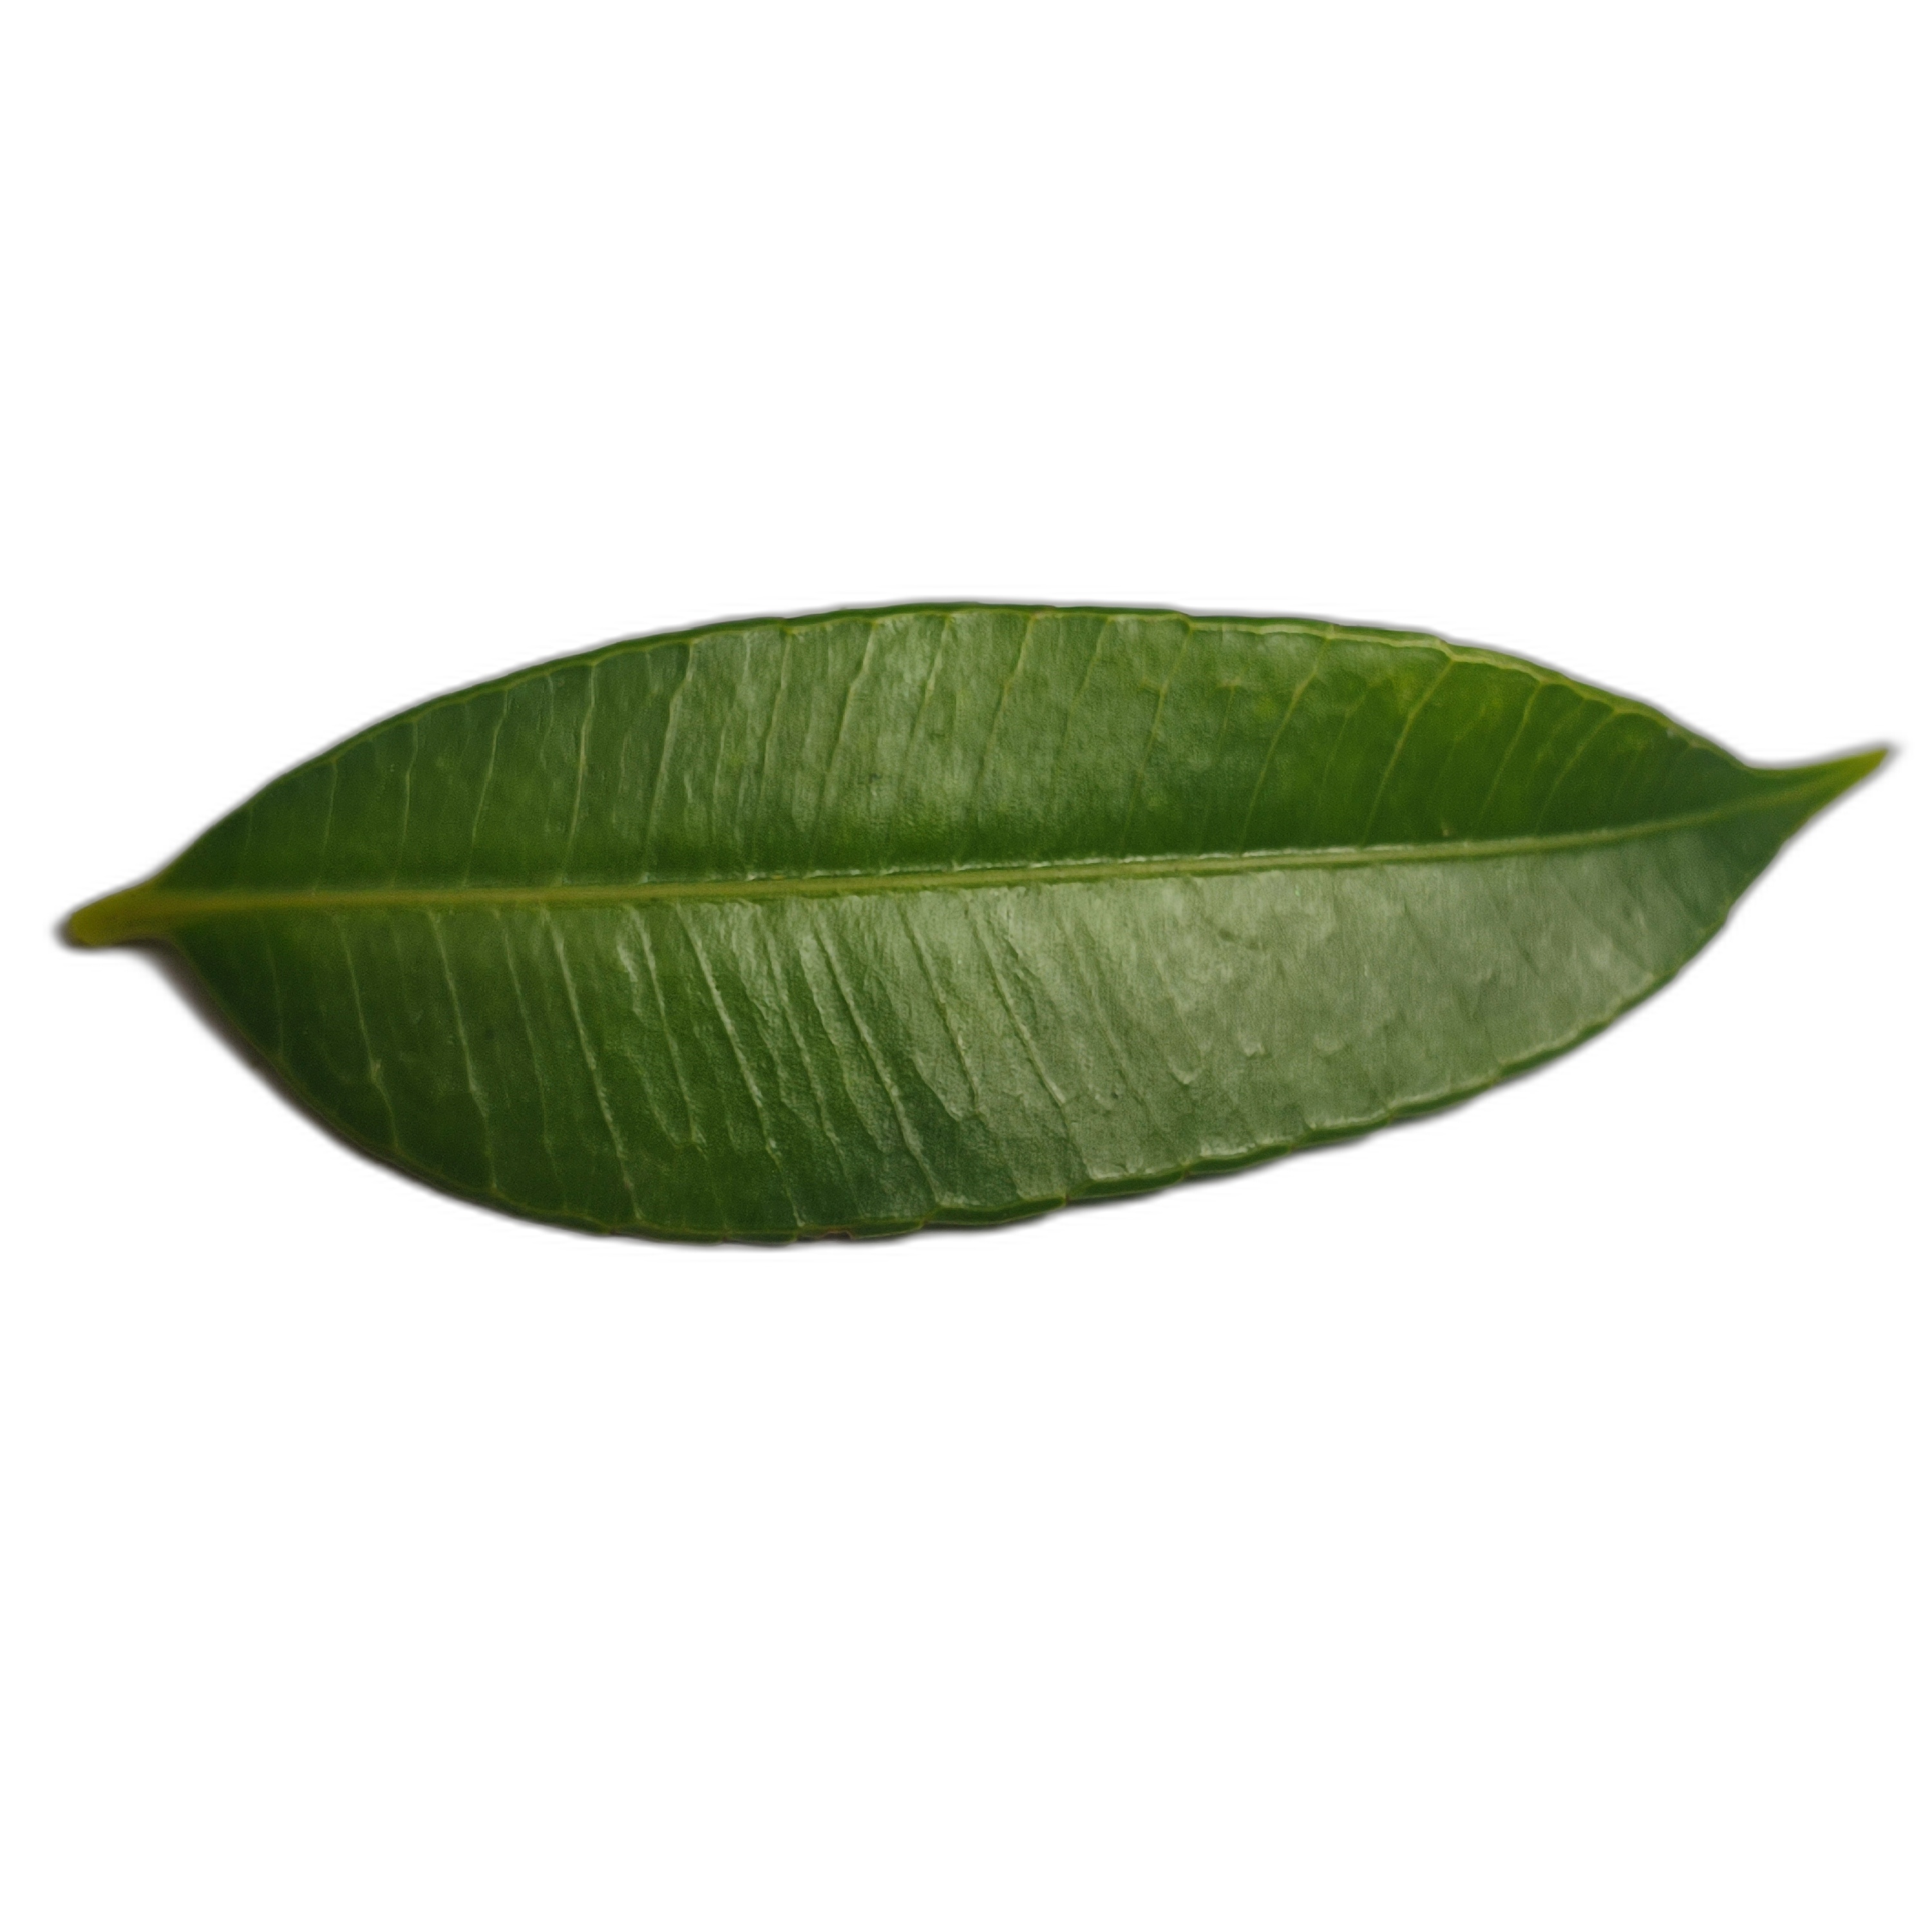
Label: healthy